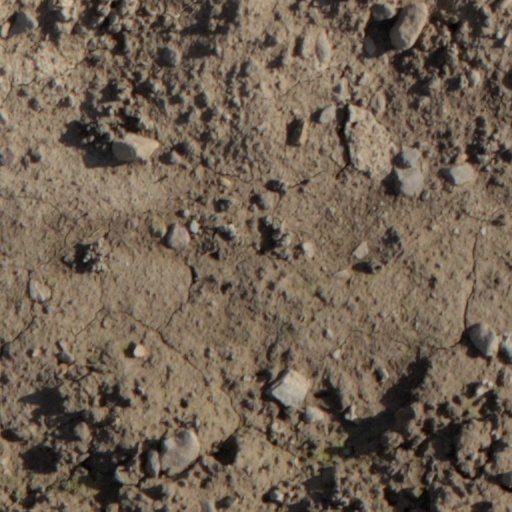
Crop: wheat